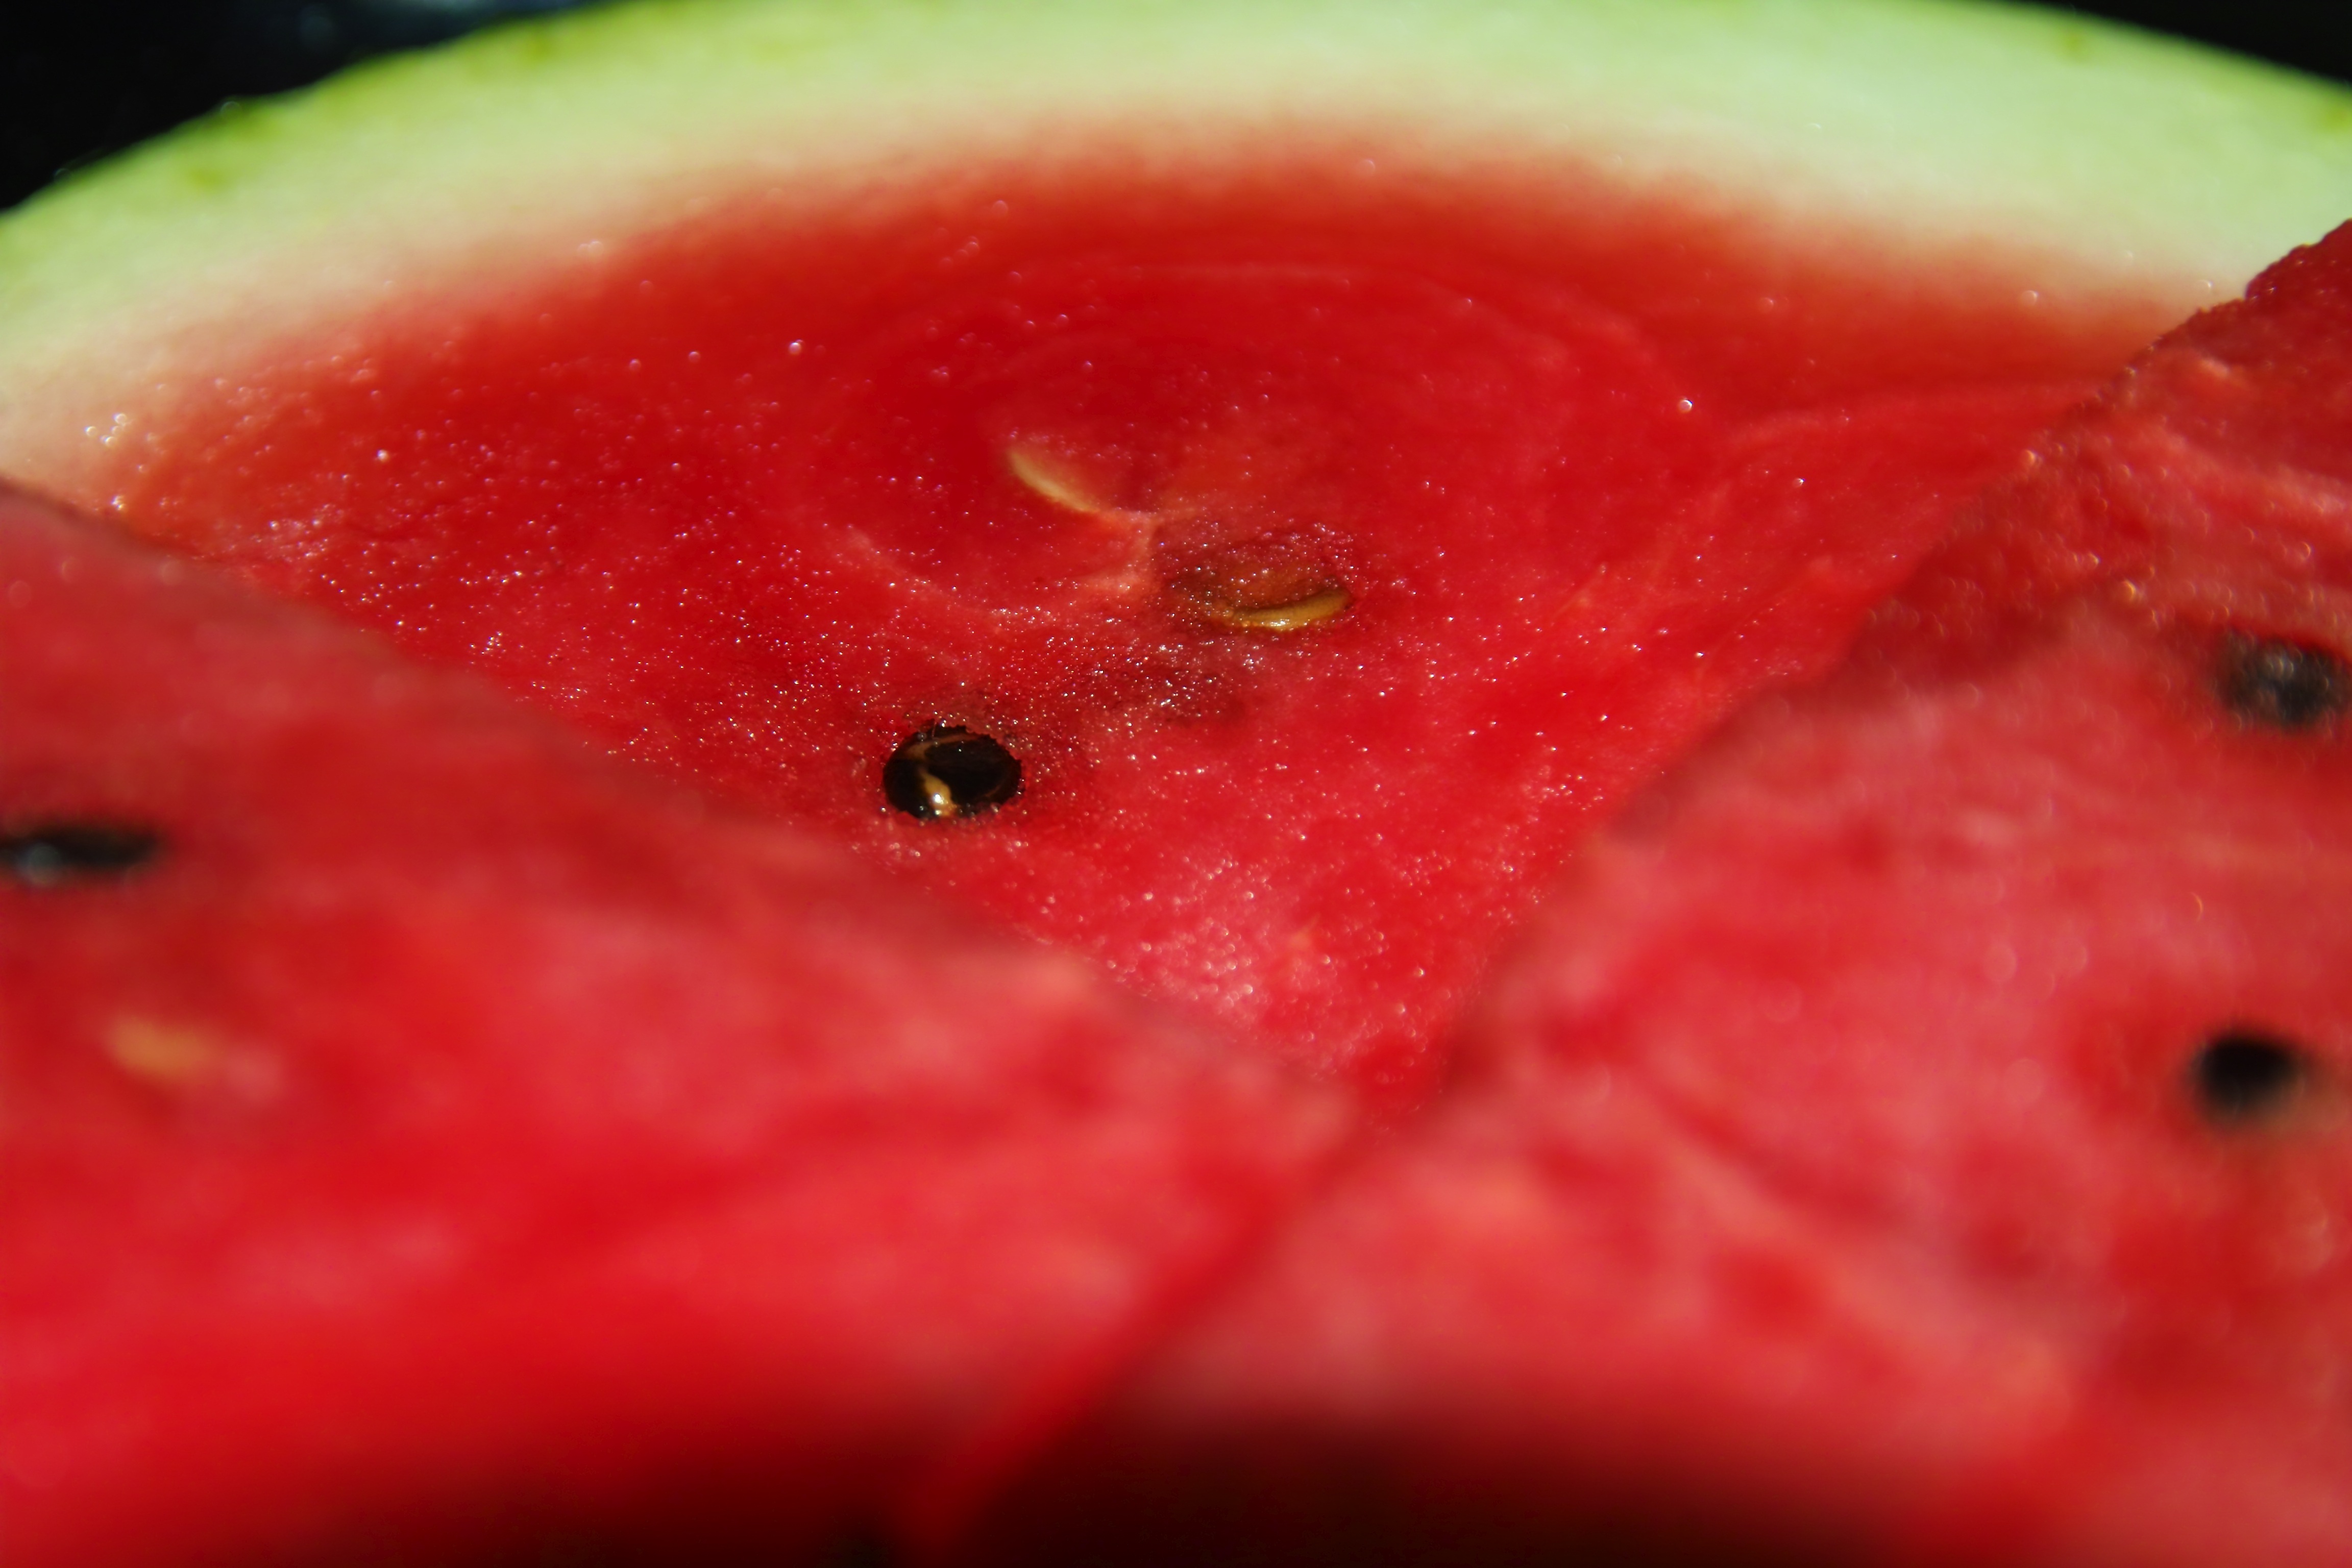
plant, fruit, sweet, ripe, food, green, red, produce, juicy, eat, watermelon, delicious, nutrition, refreshment, vitamins, frisch, edible, melon, cores, section, flowering plant, land plant, citrullus, cucumber gourd and melon family